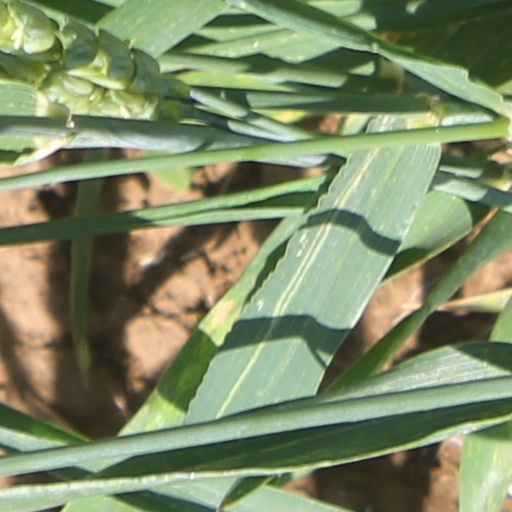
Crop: wheat